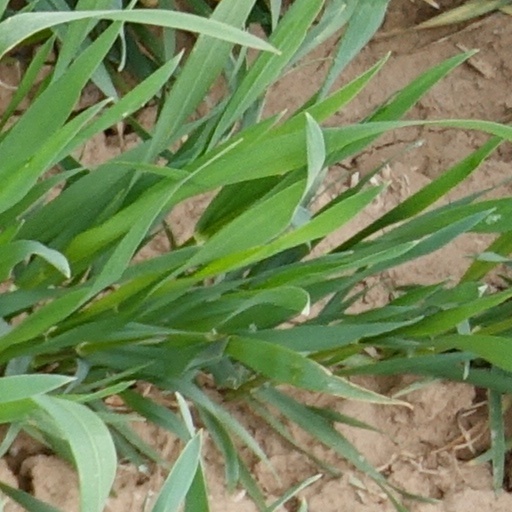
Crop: wheat